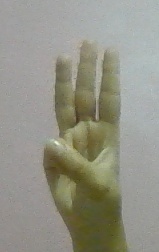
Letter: thaa